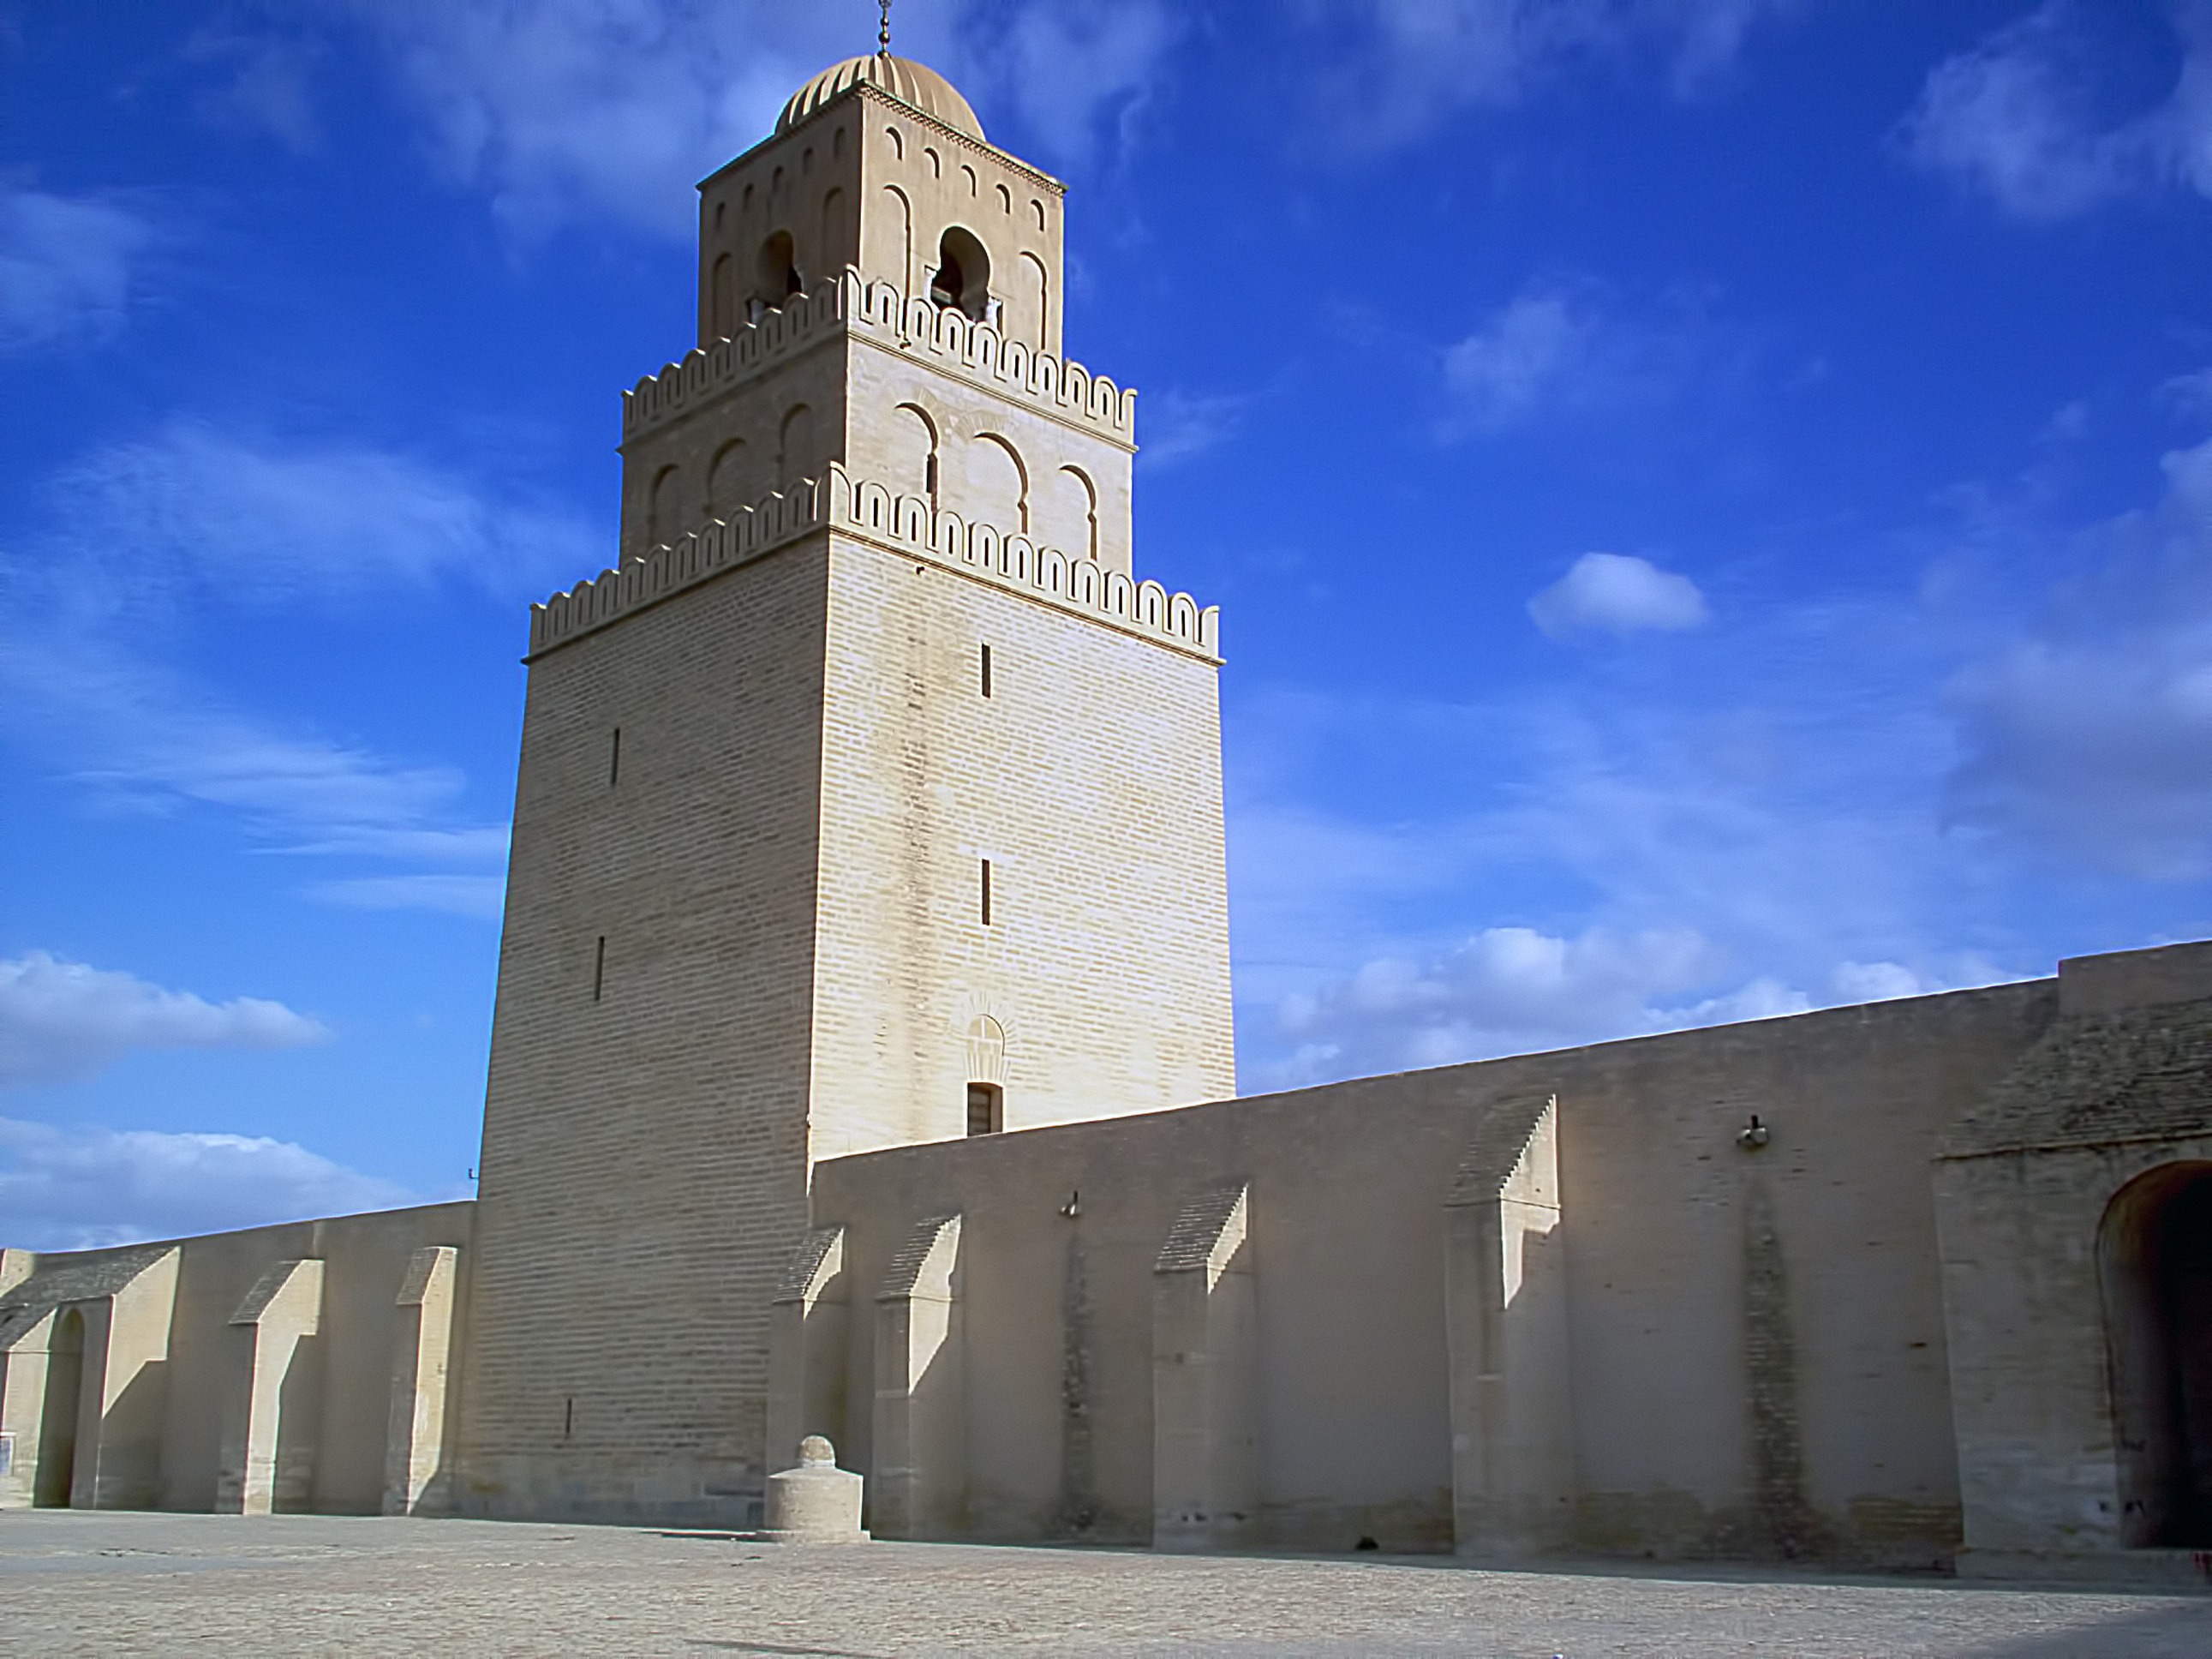
architecture, building, tower, landmark, church, chapel, fortification, place of worship, bell tower, ruins, monastery, mosque, large, tunisia, ancient history, spanish missions in california, the republic of tunisia, kairouan